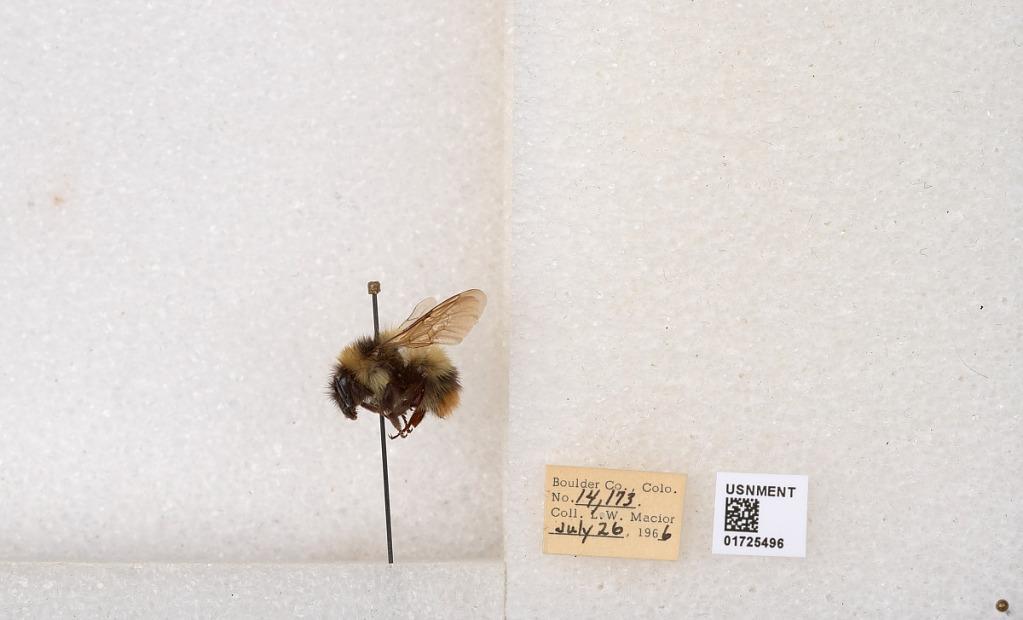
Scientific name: Bombus kirbyellus
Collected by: L. Macior
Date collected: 1966-7-26
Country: United States
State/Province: Colorado
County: Boulder
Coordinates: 40.0925, -105.358